2001 Malta Grand Prix

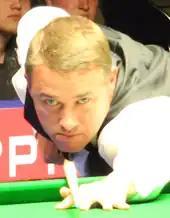
Stephen Hendry "(pictured in 2011)" won the 69th tournament of his career with a 7–1 victory over Mark Williams.

The other semi-final was between O'Brien and Williams. The first frame was won by Williams and O'Brien took the next four to lead 4–1. Williams changed his playing style midway through the match as he was unsteady as a result of him jabbing and snatching. Errors from O'Brien stopped him winning frames eight and nine, before missing the final to lead 5–4, allowing Williams to win the tenth frame with a of 31 to the black ball to win 6–4 and the second spot in the final. Williams reached his second final of the season and commented on his playing style: "To do that is ludicrous but that shows how my head went. I was disgusted with myself but jabbing and snatching at everything seemed to work so I'll be sticking with that against Stephen."